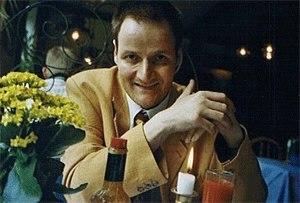
Gert Mittring est un psychologue allemand et un calculateur prodige qui aurait battu le 24 novembre 2004 le record mondial de calcul mental, à l'âge de 38 ans.